Gerard Moreno

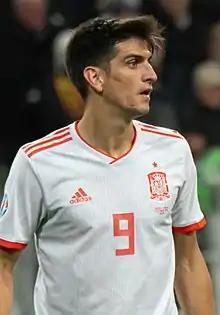
Gerard with Spain in 2019

Gerard Moreno Balagueró (born 7 April 1992) is a Spanish professional footballer who plays as a striker for La Liga club Villarreal and the Spain national team.